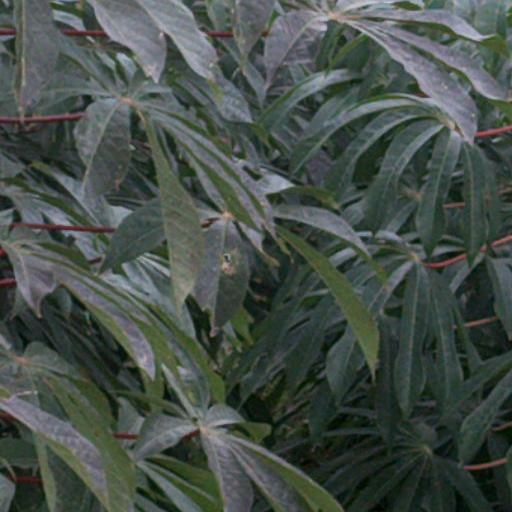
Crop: cassava